John Cioffi

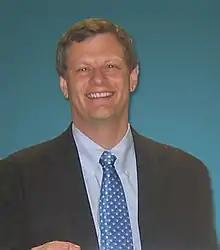

John Mathew Cioffi (born November 7, 1956) is an American electrical engineer, educator and inventor who has made contributions in telecommunication system theory, specifically in coding theory and information theory. Best known as "the father of DSL," Cioffi's pioneering research was instrumental in making digital subscriber line (DSL) technology practical and has led to over 400 publications and more than 100 pending or issued patents, many of which are licensed.